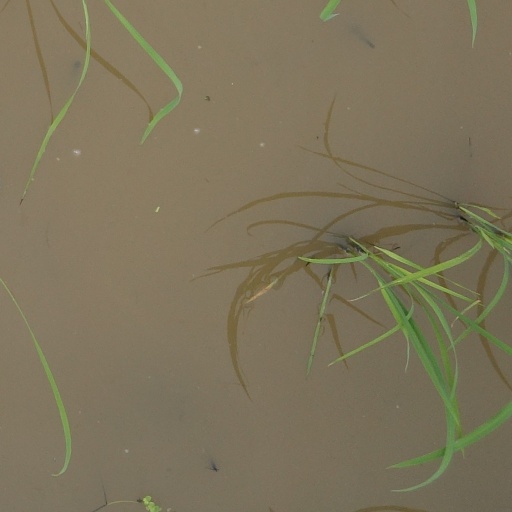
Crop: rice